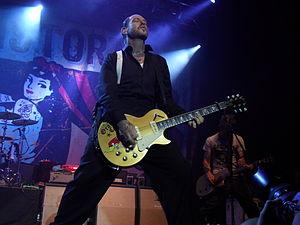
Mike Ness né le 3 avril 1962 à Lynn dans le Massachusetts est un chanteur et guitariste américain, leader et fondateur du groupe Social Distortion. De plus il est le créateur et styliste pour sa propre ligne de prêt-à-porter Black Kat Kustoms et est un hot rodder aguerri.